De Tomaso Pantera

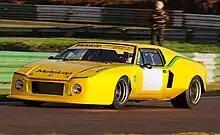
De Tomaso Pantera Group 5 competition car

Ford stopped importing the Pantera to the US in 1975, having sold around 5,500 cars. De Tomaso continued to build the car in ever-escalating forms of performance and luxury for almost two decades for sale in the rest of the world. A small number of cars were imported to the US by gray market importers in the 1980s, notably Panteramerica and AmeriSport. After 1974, Ford discontinued the Cleveland 351 engine, but production continued in Australia until 1982. De Tomaso started sourcing their engines from Australia once the American supplies stopped. These engines were tuned in Switzerland and were available with a range of outputs up to .